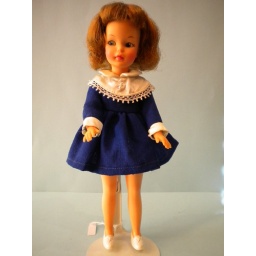
Pepper (no freckles) in dress made for Japanese market - Ideal - Tammy's sister